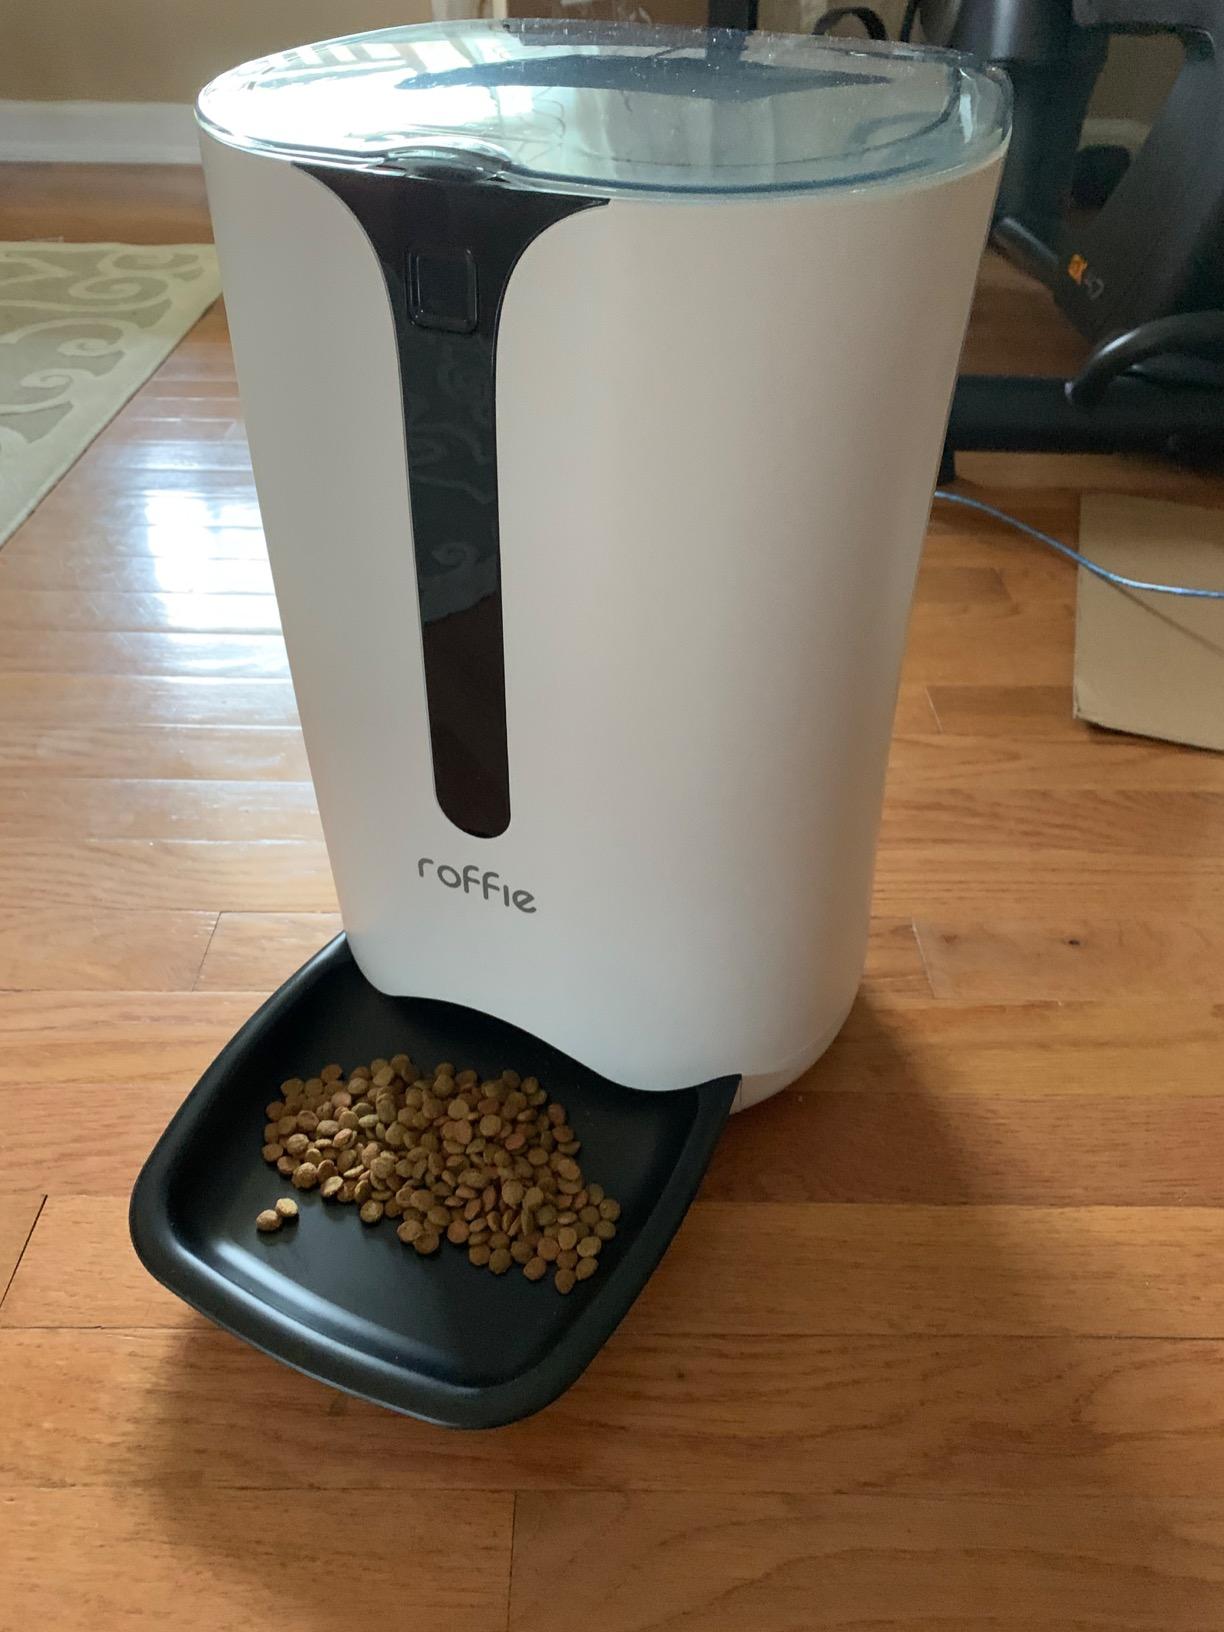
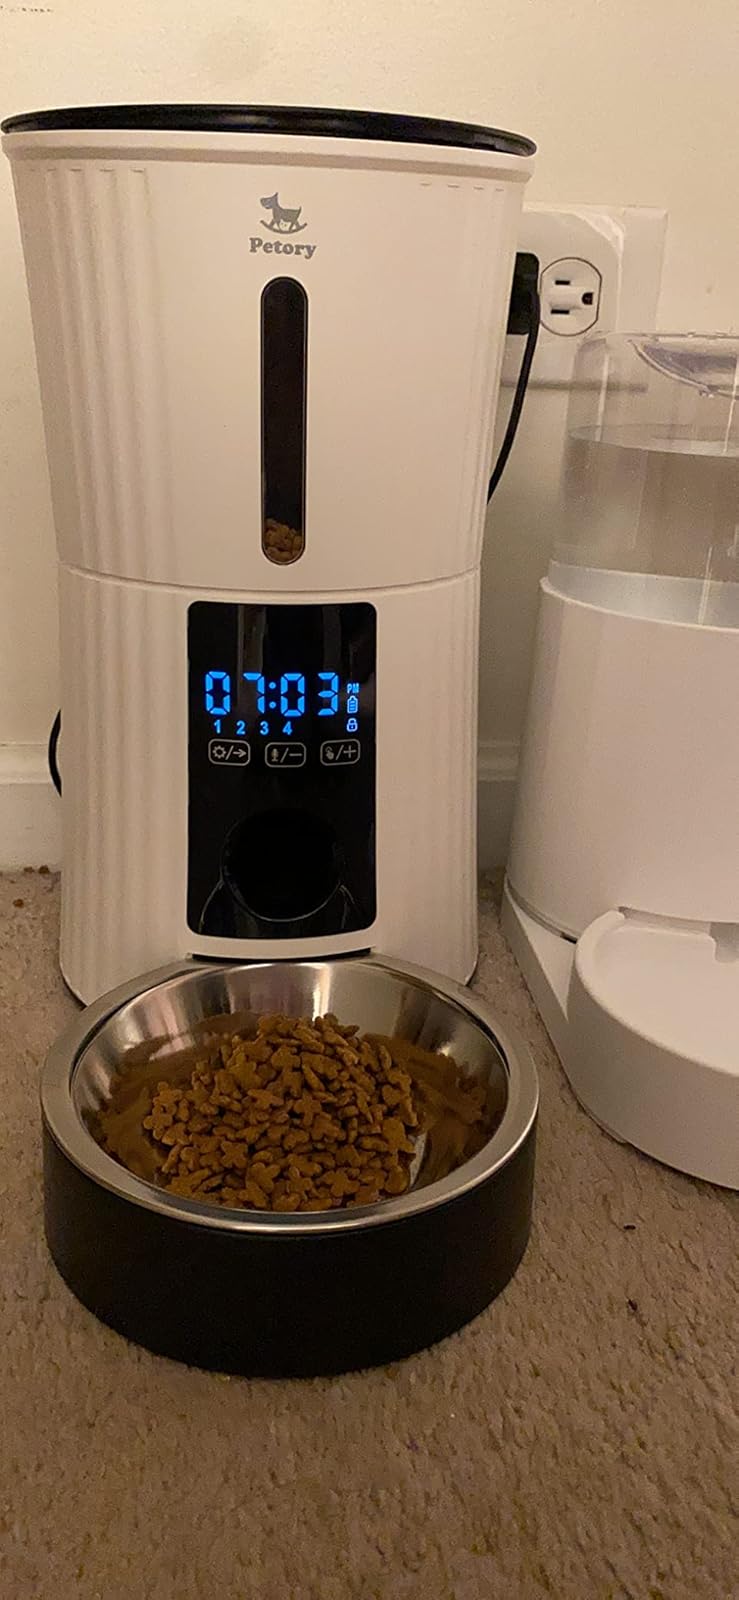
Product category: items_feeder
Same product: no